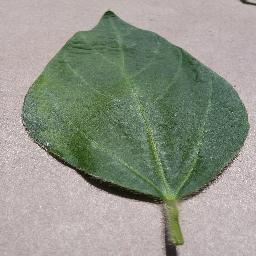
Label: Soybean___healthy